Pyzy (dish)

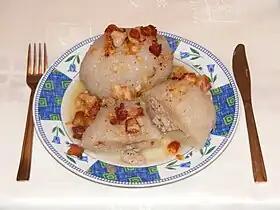
"Kartacze" (potato dish)

Potato pyzy are prepared from a raw or a mix of raw and boiled potatoes, optionally with added flour, eggs and salt, cooked in boiling water. Stuffed with meat, twaróg or mushroom stuffing, alternatively served without stuffing, and instead served with bacon, lard or fried onion.